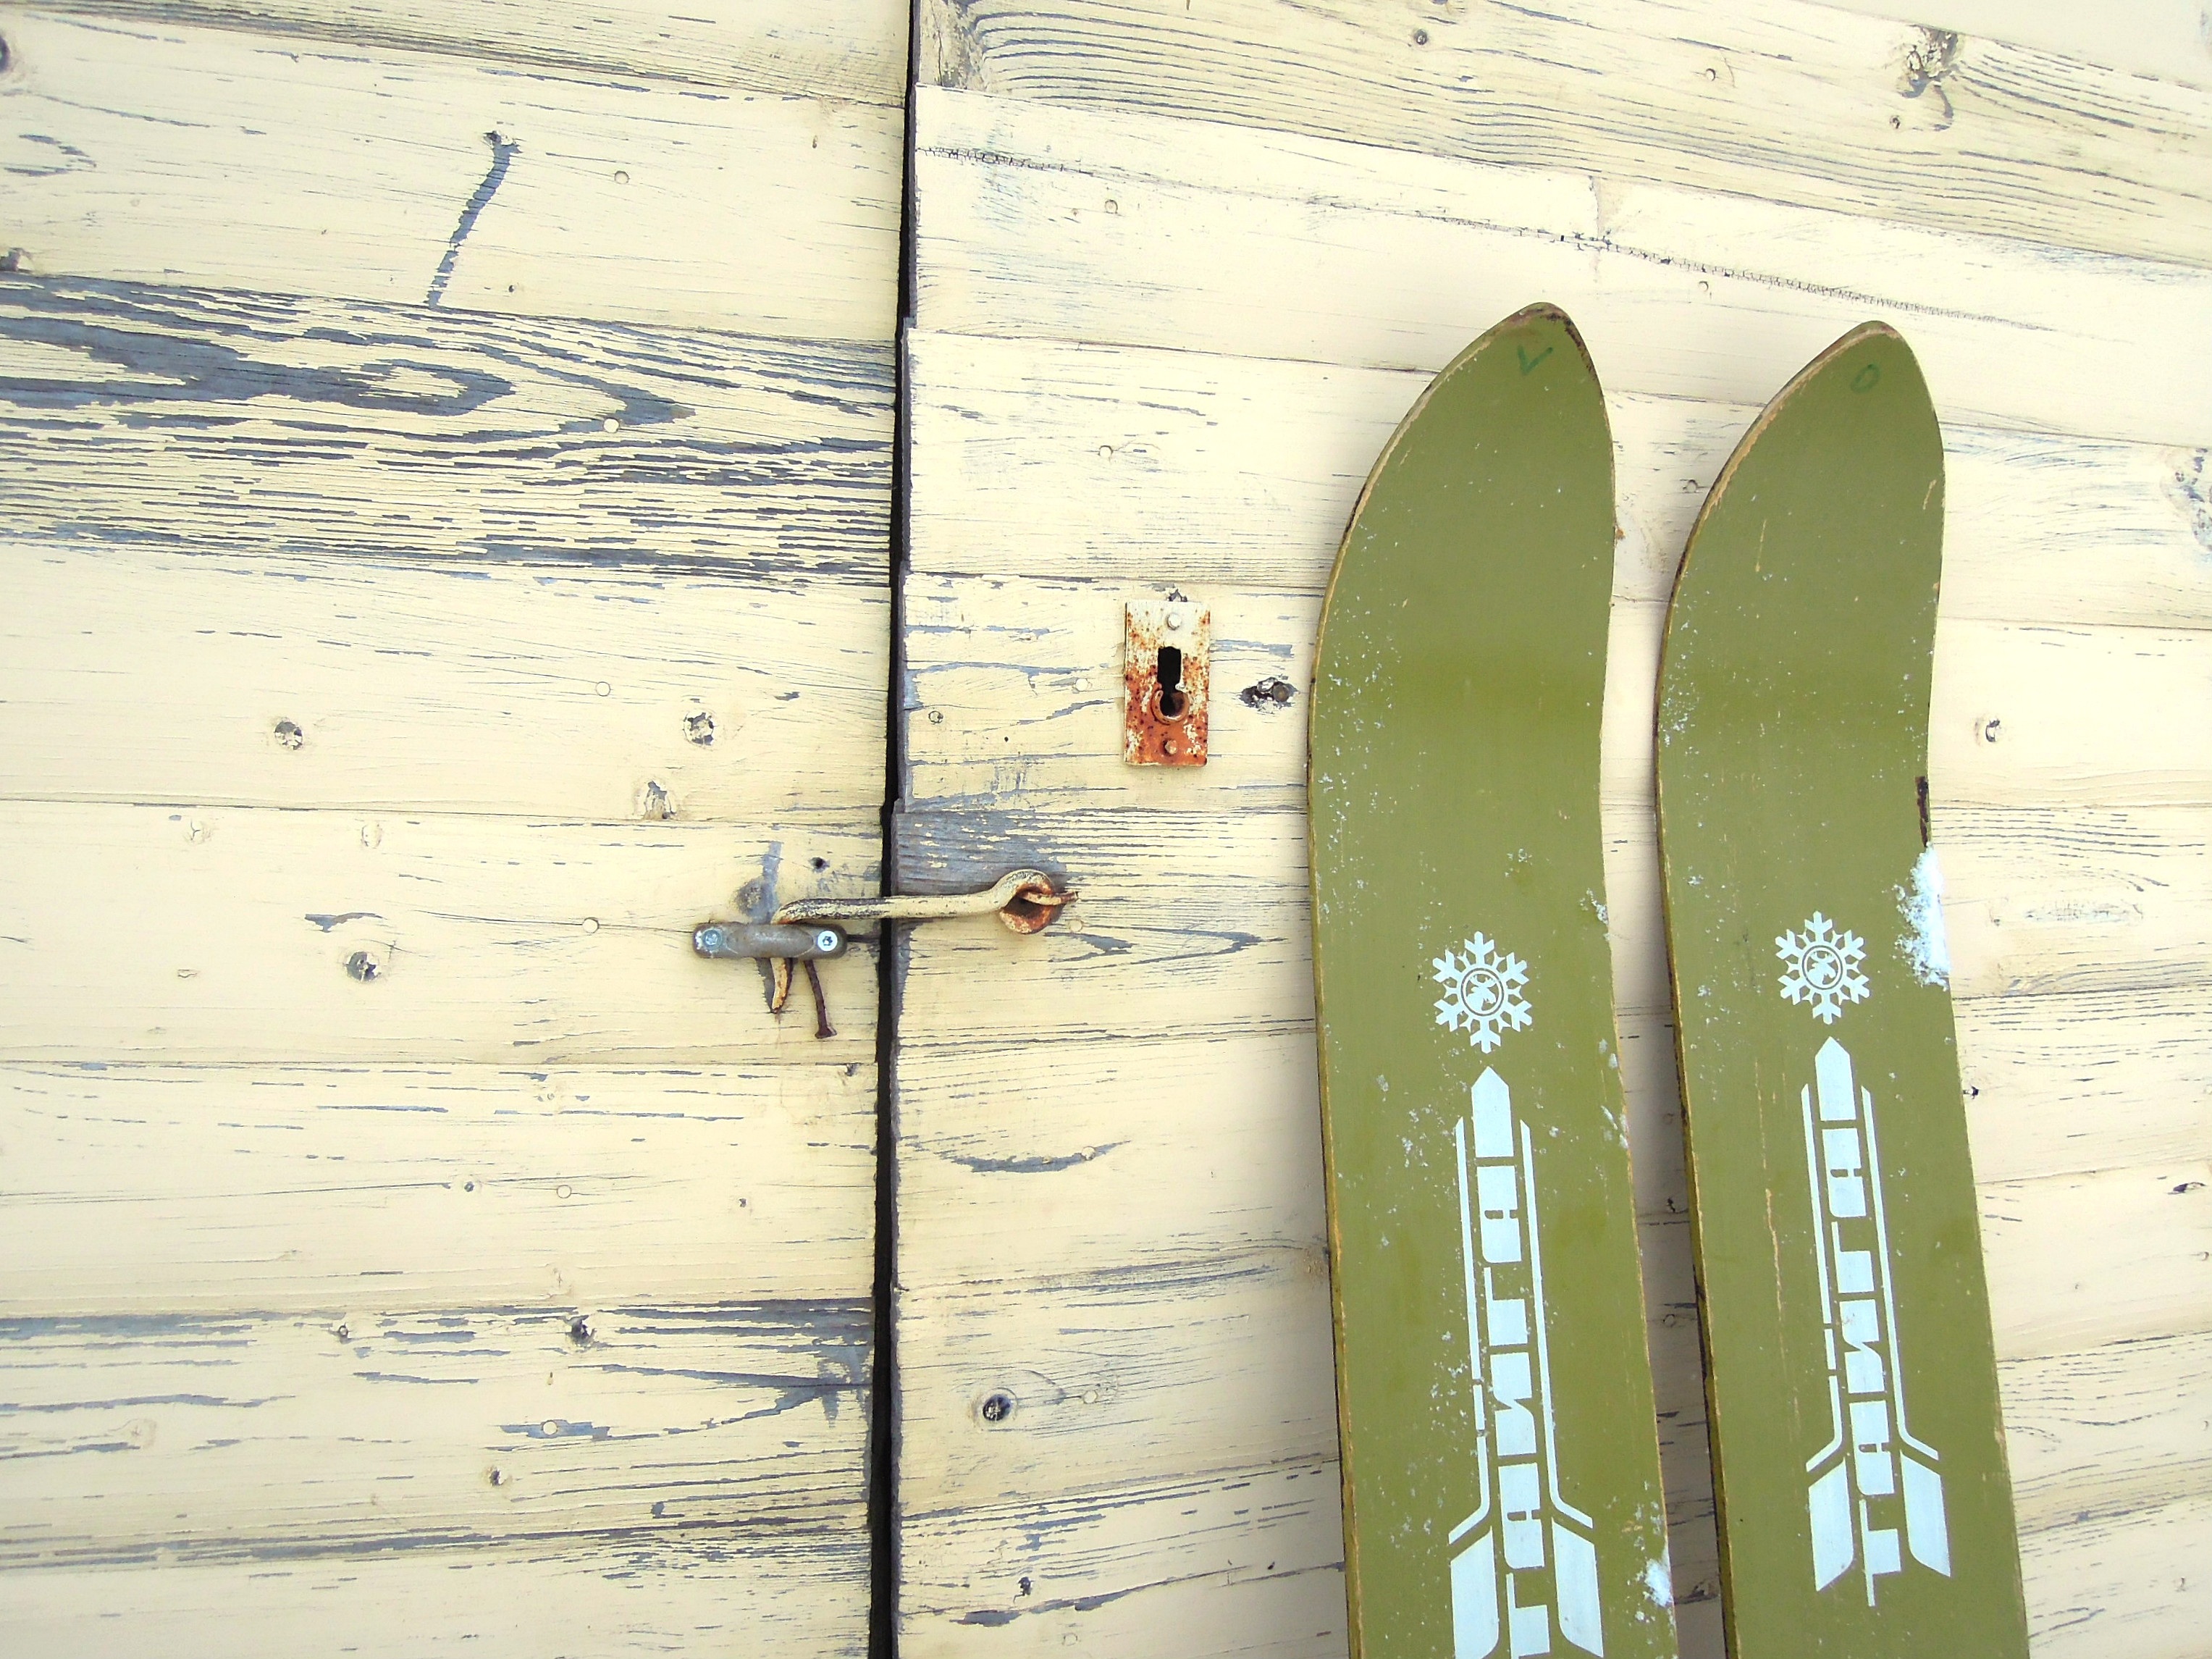
wing, wood, vintage, retro, old, wall, line, green, color, surfboard, door, art, lock, shape, latch, skis, old skis, surfing equipment and supplies, er sukset, wide skis